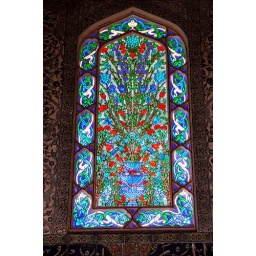
Stained glass window in the Harem in Topkapi Palace, Istanbul